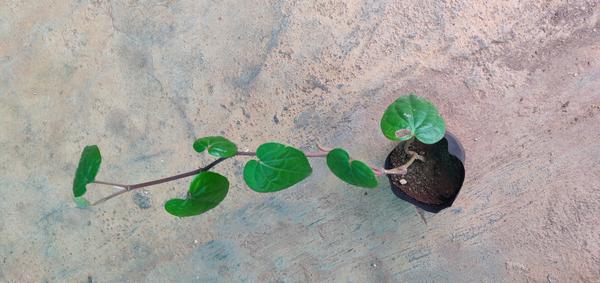
Plant: Betel